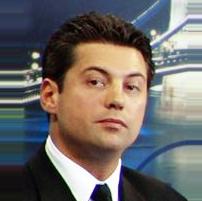
Age: 28